Edward Hines Lumber Company

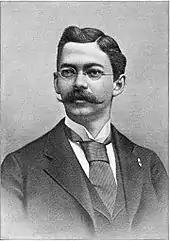
Edward Hines (1863–1931) circa 1901

Hines Supply (originally the Edward Hines Lumber Company), based in Buffalo Grove, Illinois, in the United States, is a company which manufactures lumber, plywood and other wood products. It also sells related services such as consultations and cost estimates for building projects.